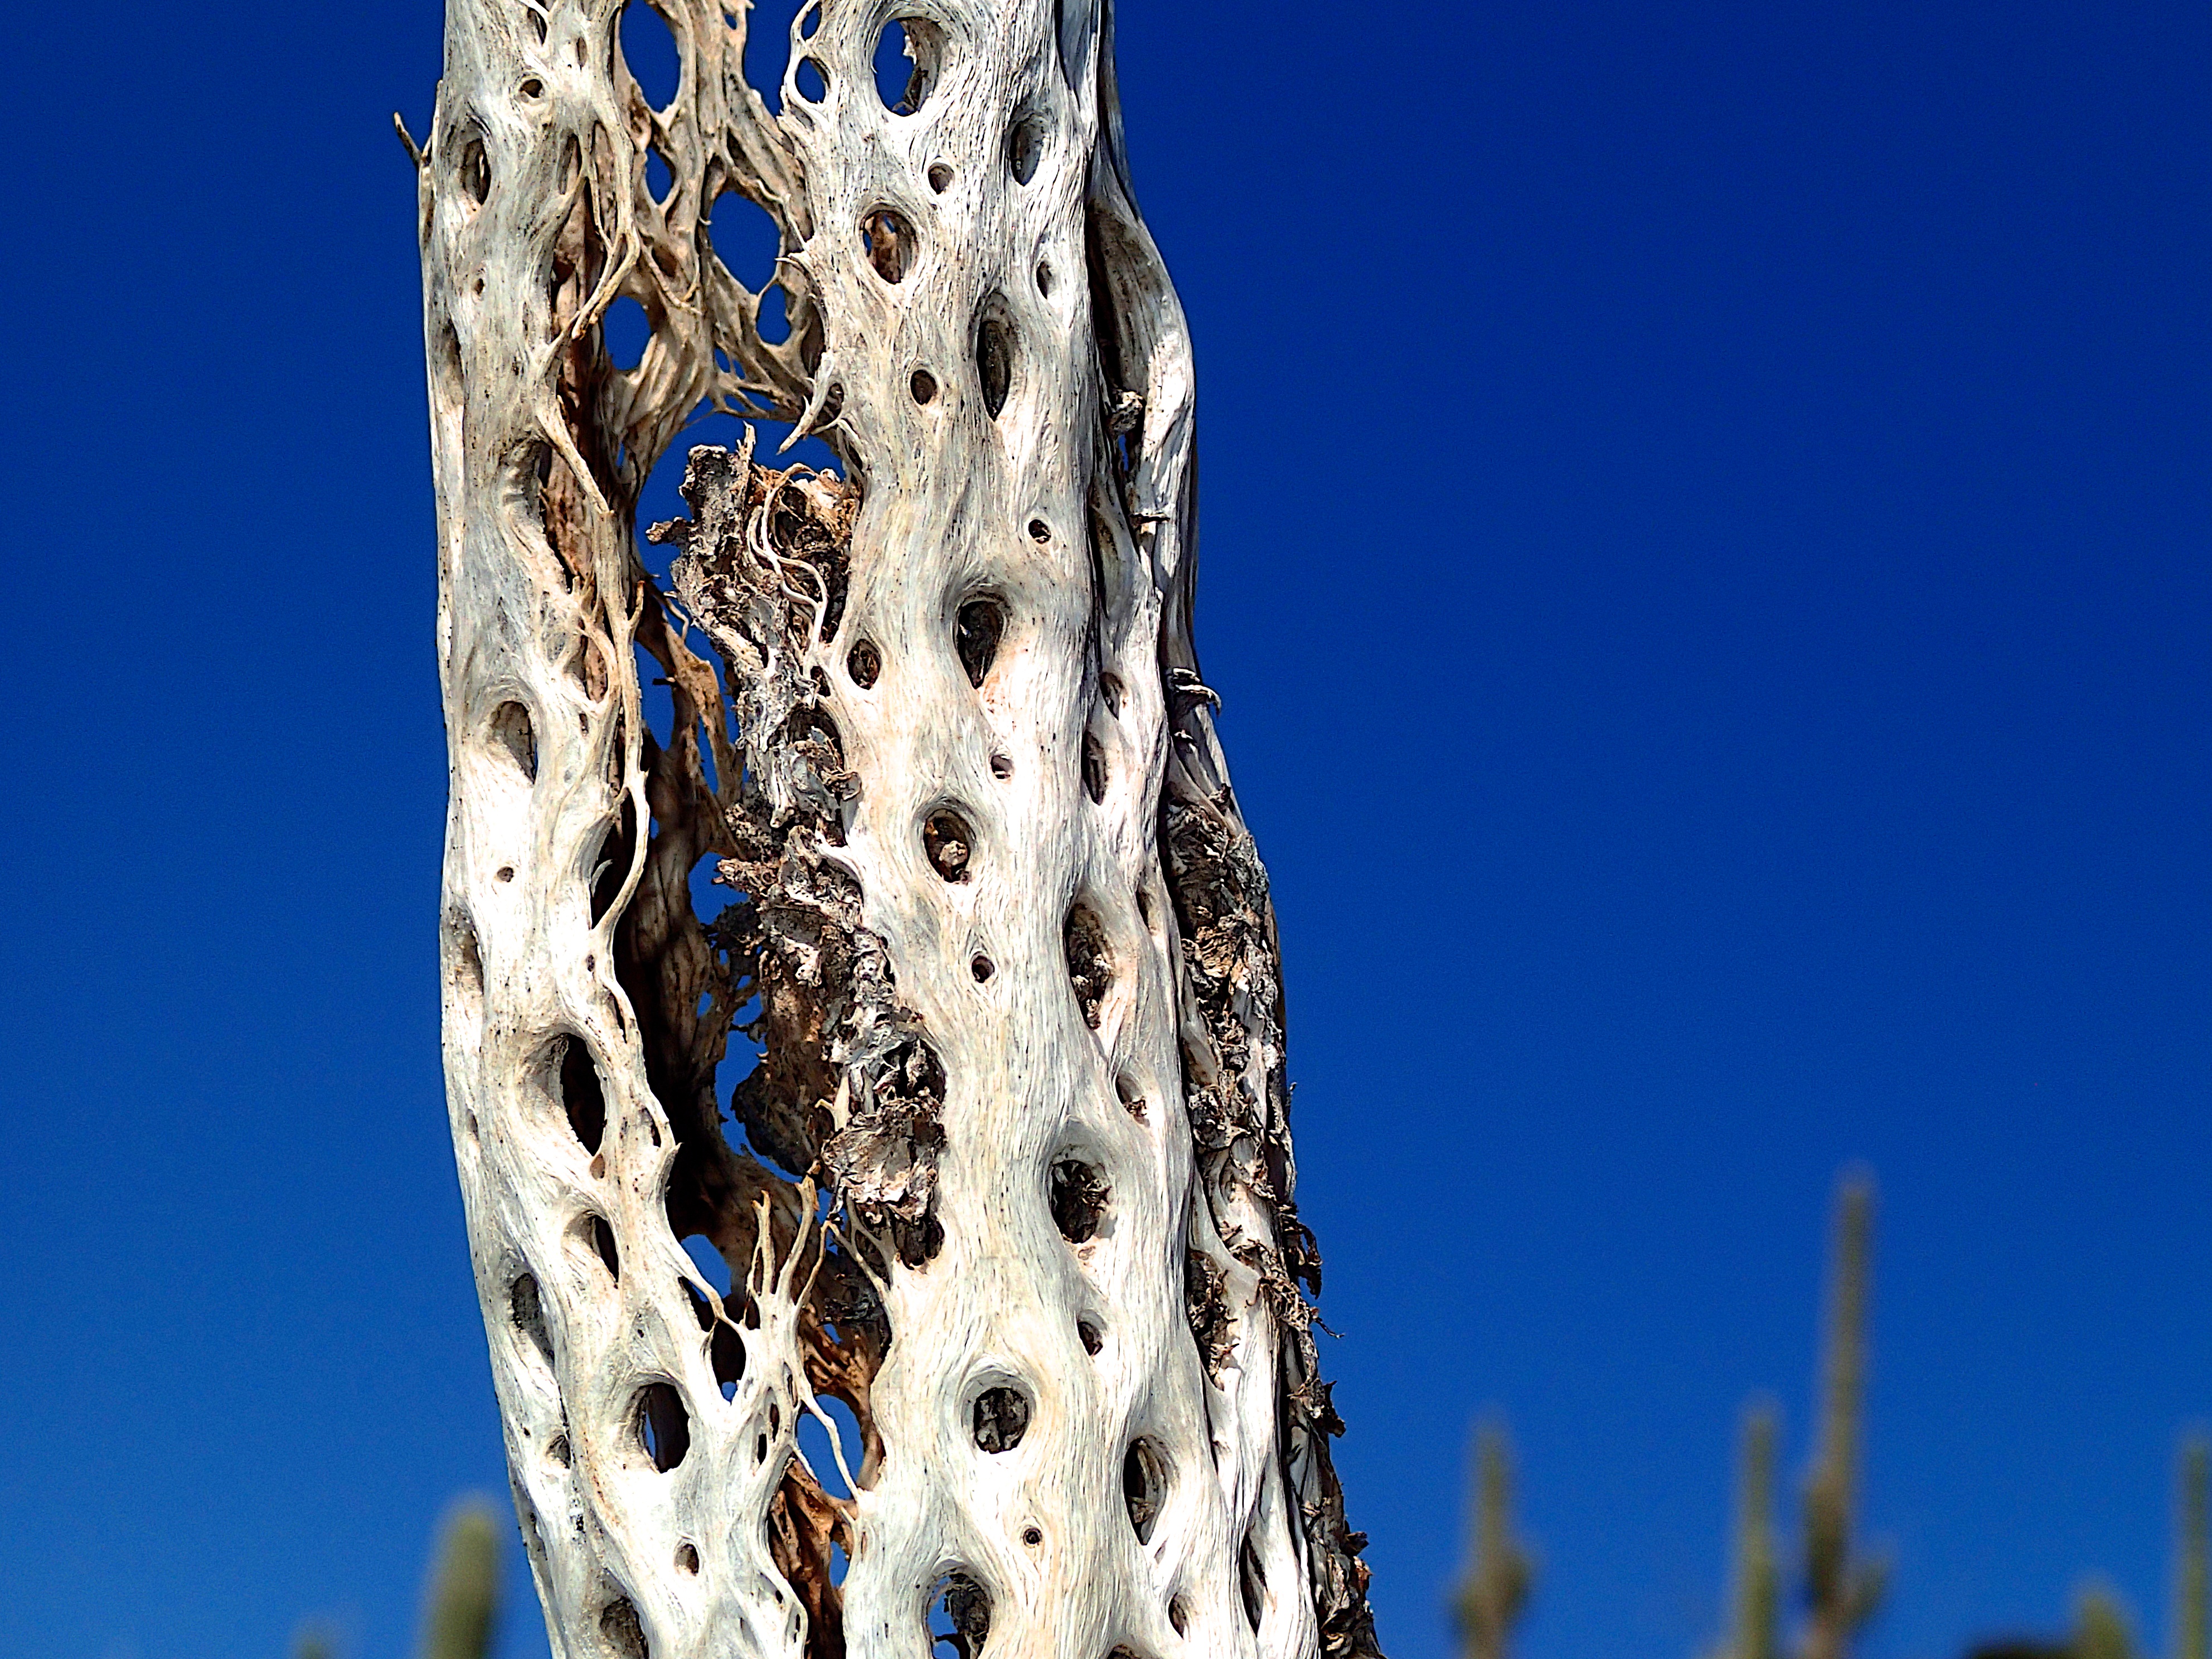
tree, cactus, plant, sky, flower, hike, blue, close up, ballantine, macro photography, flowering plant, land plant